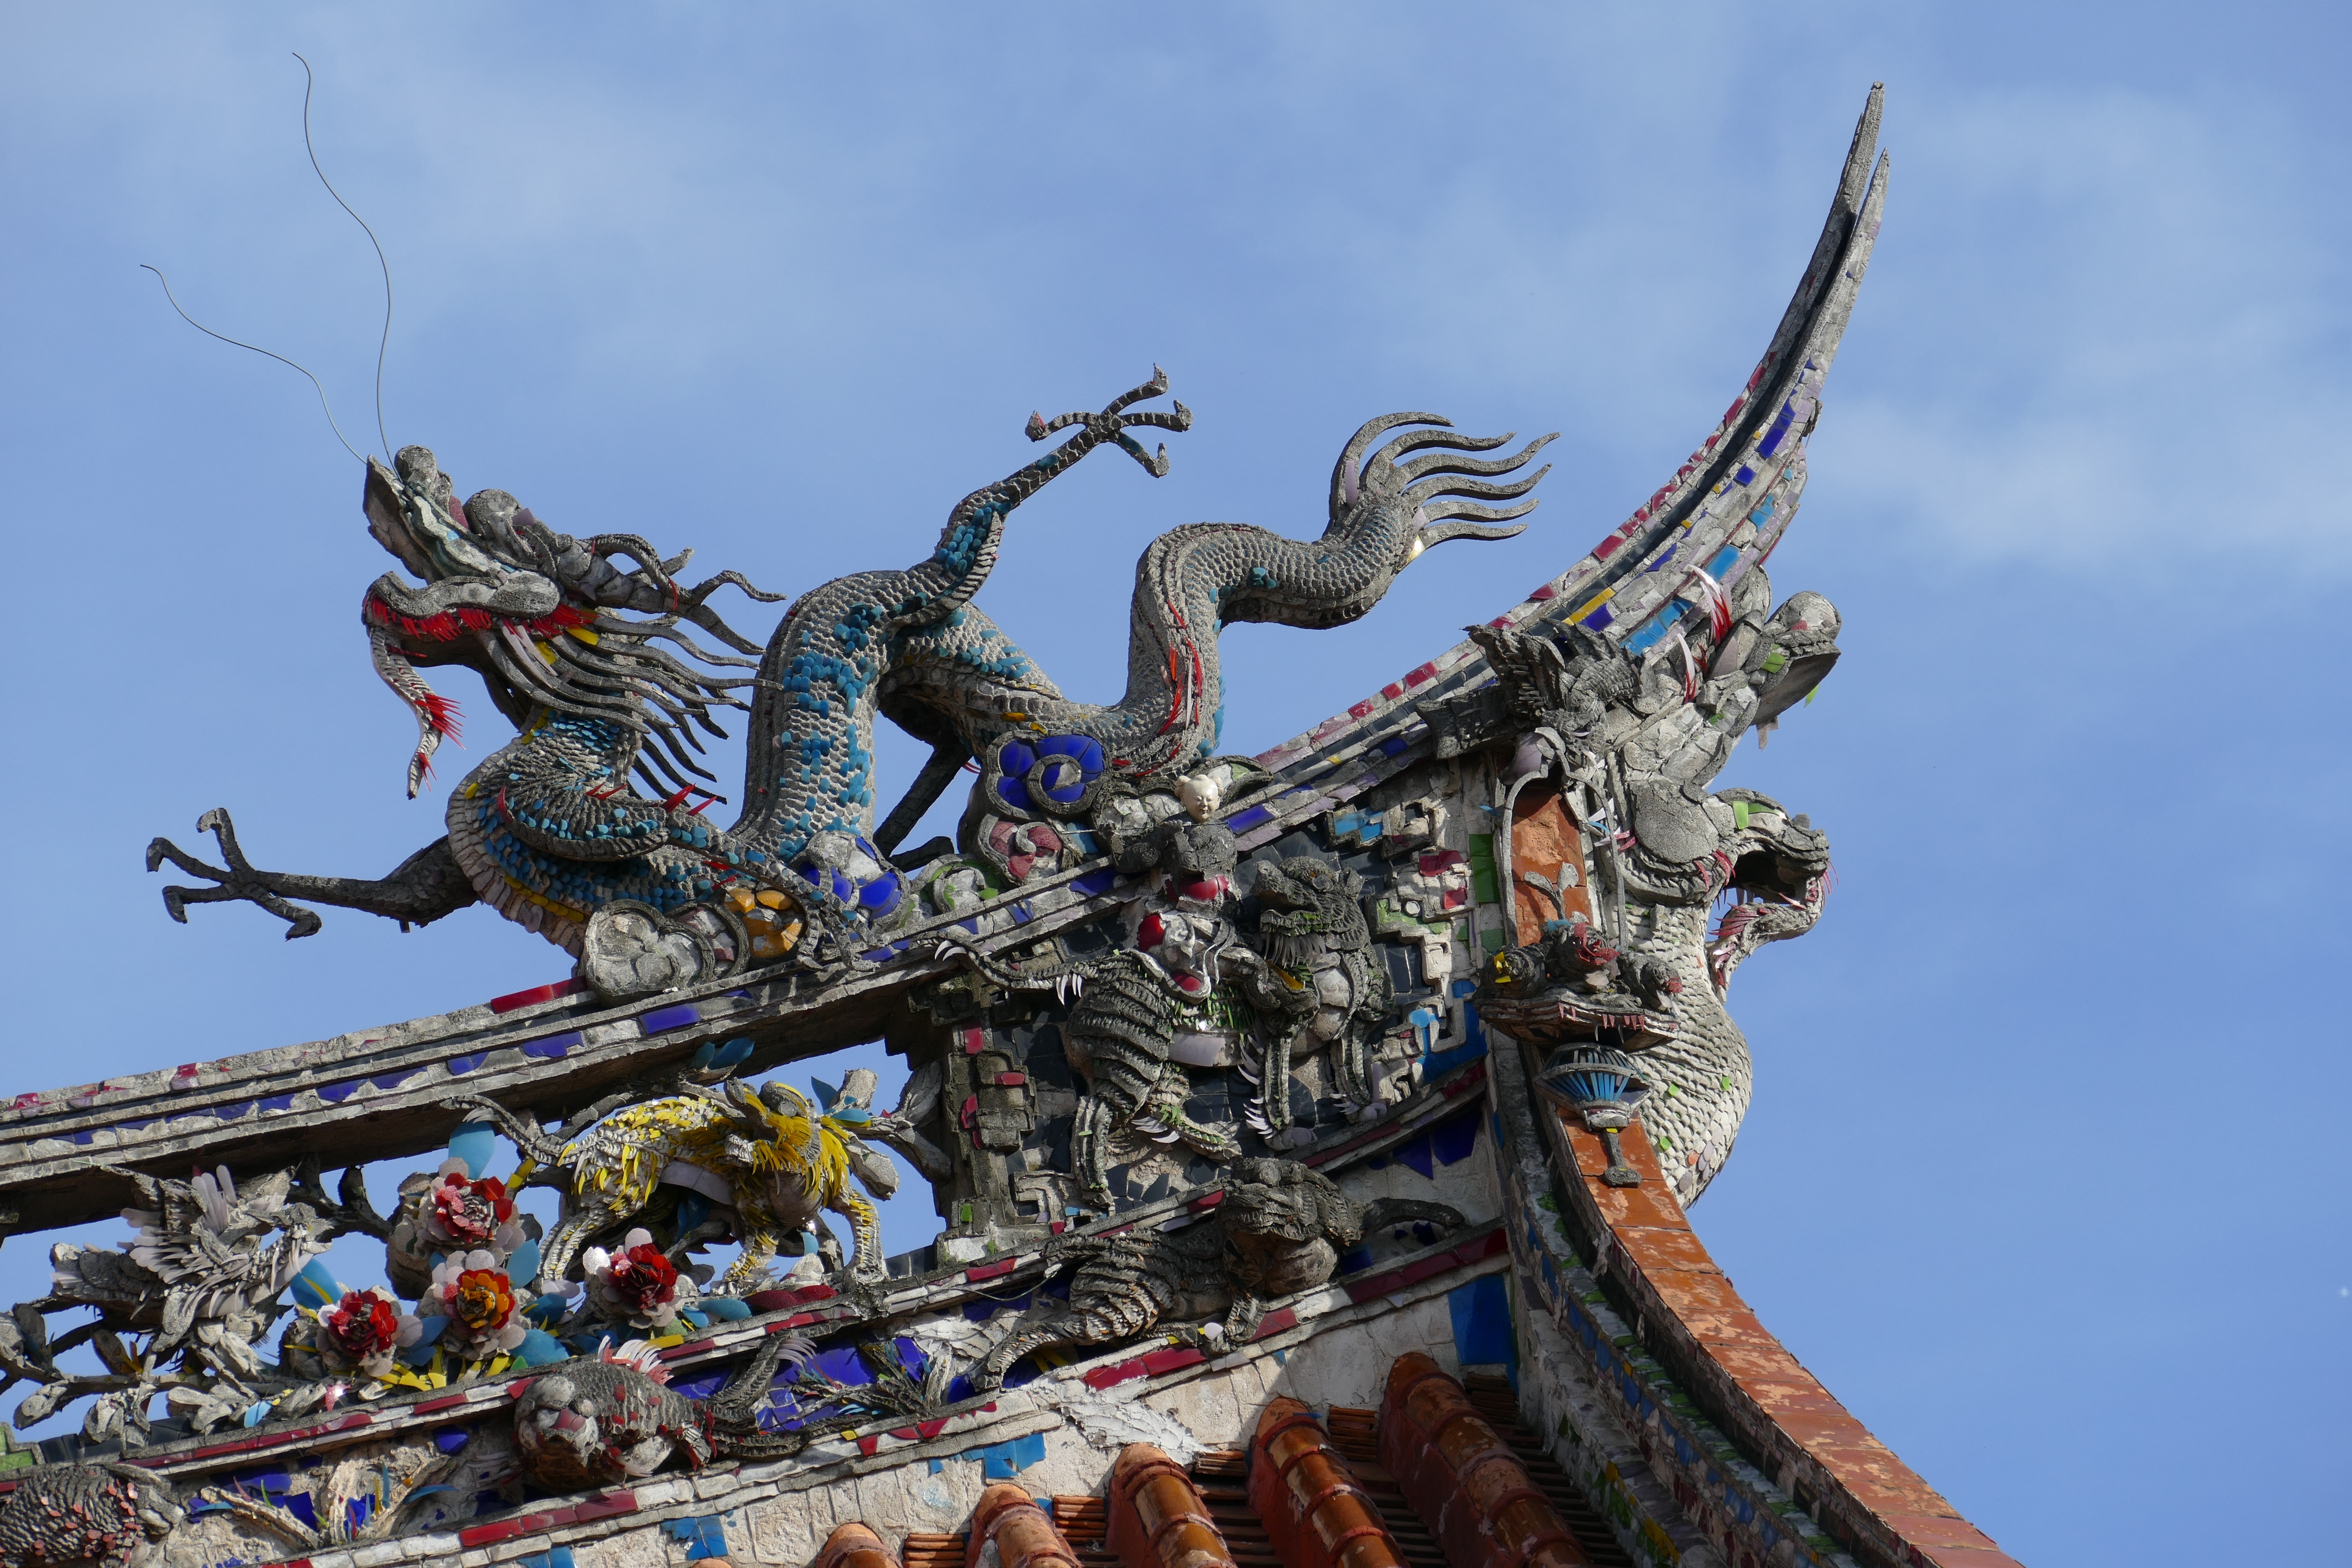
roof, statue, buddhism, religion, asia, sculpture, capital, festival, figure, temple, dragon, taipei, taiwan, china, historically, hindu temple, shintoism, taoism, longshan